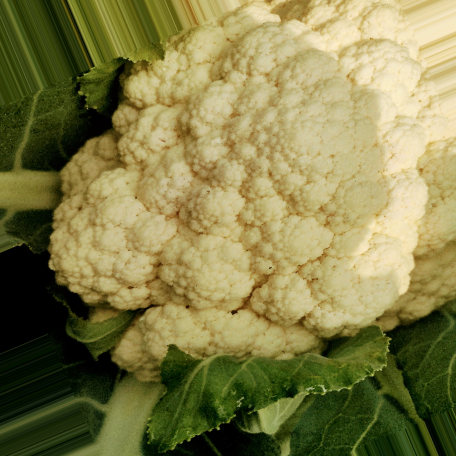
Label: Disease Free